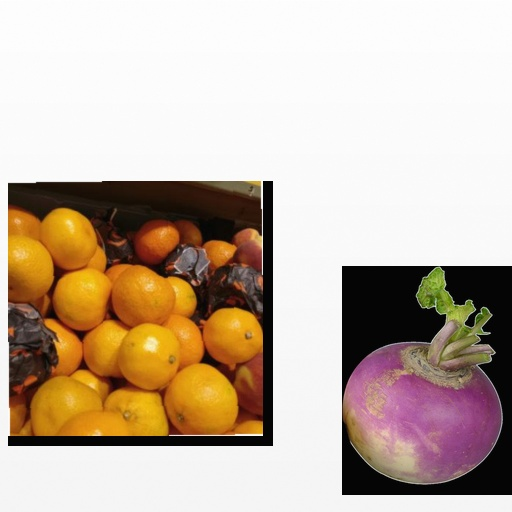
Food items: turnip, satsuma